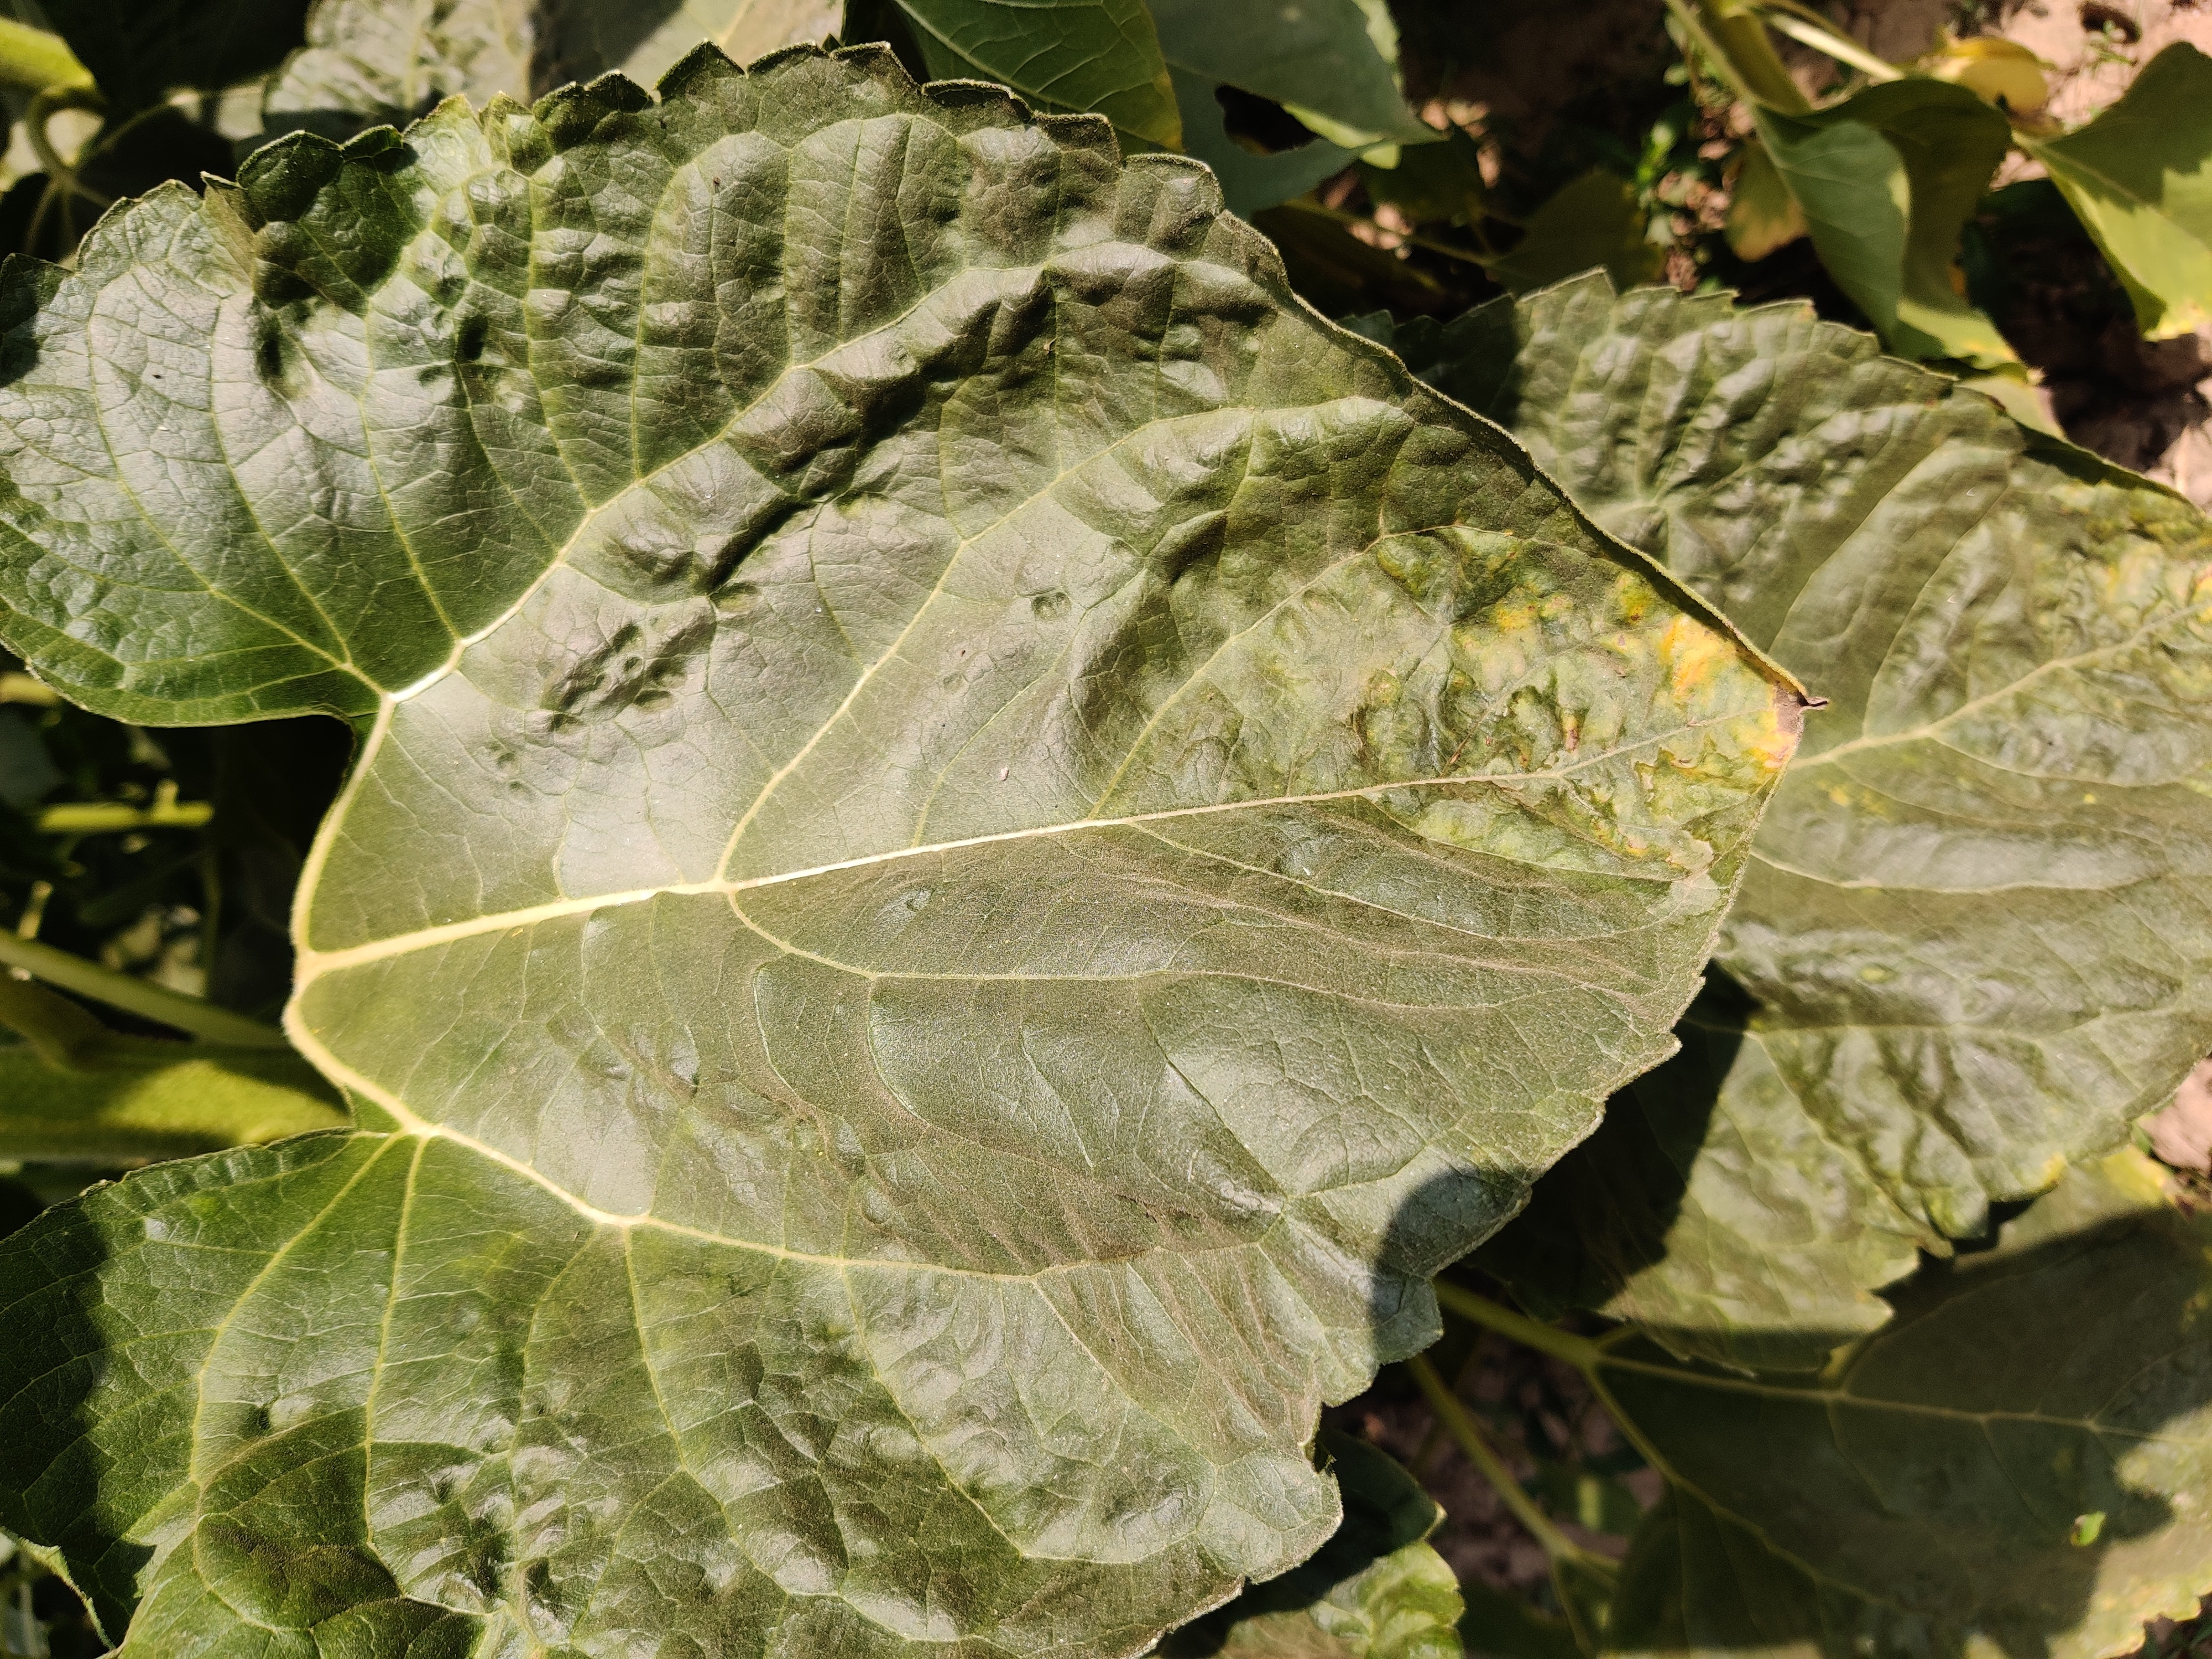
Label: Downy_mildew